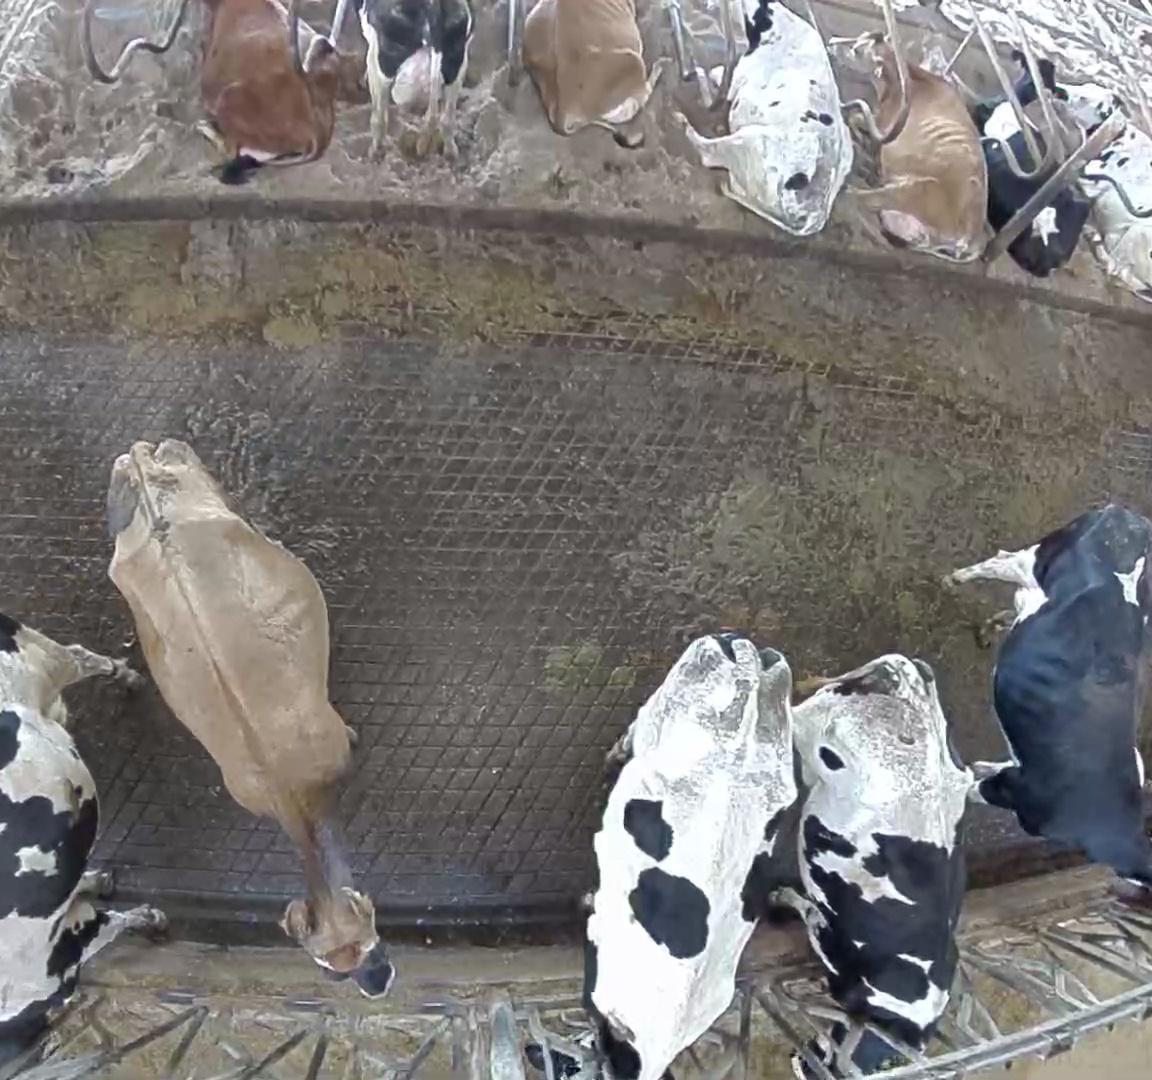
Number of cows: 13